Joe Sheehan (artist)

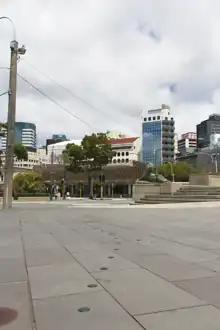
Walk the Line

Sheehan works with pounamu, which is a material of great significance in Māori culture. Some of Sheehan's works explore "the value placed on pounamu as a commodity, rather than a material of cultural importance". In others he uses pounamu in unexpected ways, for example carving ballpoint pens, a tape cassette, or a lightbulb. Sheehan has also made works that question New Zealand's 'clean, green' image. He says 'A lot of contemporary carving is retrospective looking. I wanted my stuff to relate to the current social environment but also reference the particular way our carving industry has developed'.